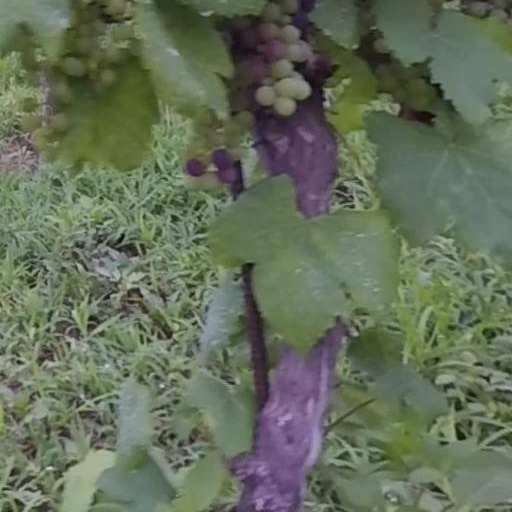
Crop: grape